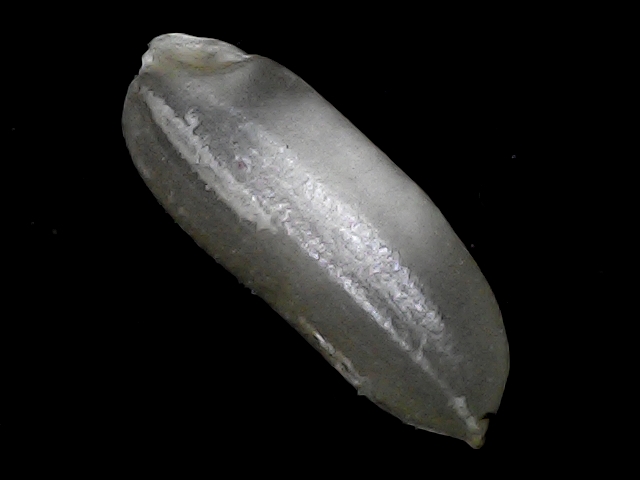
Rice variety: BRRI74